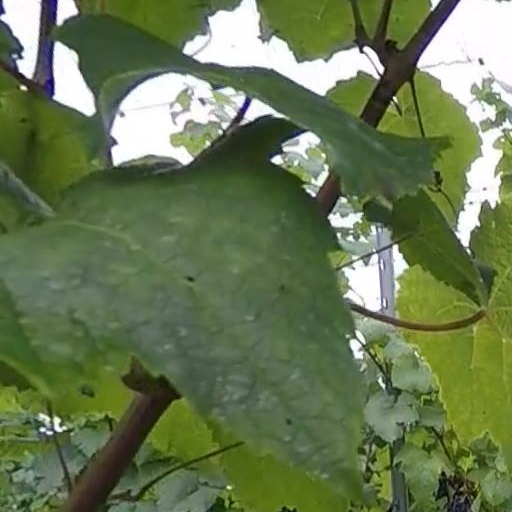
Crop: grape